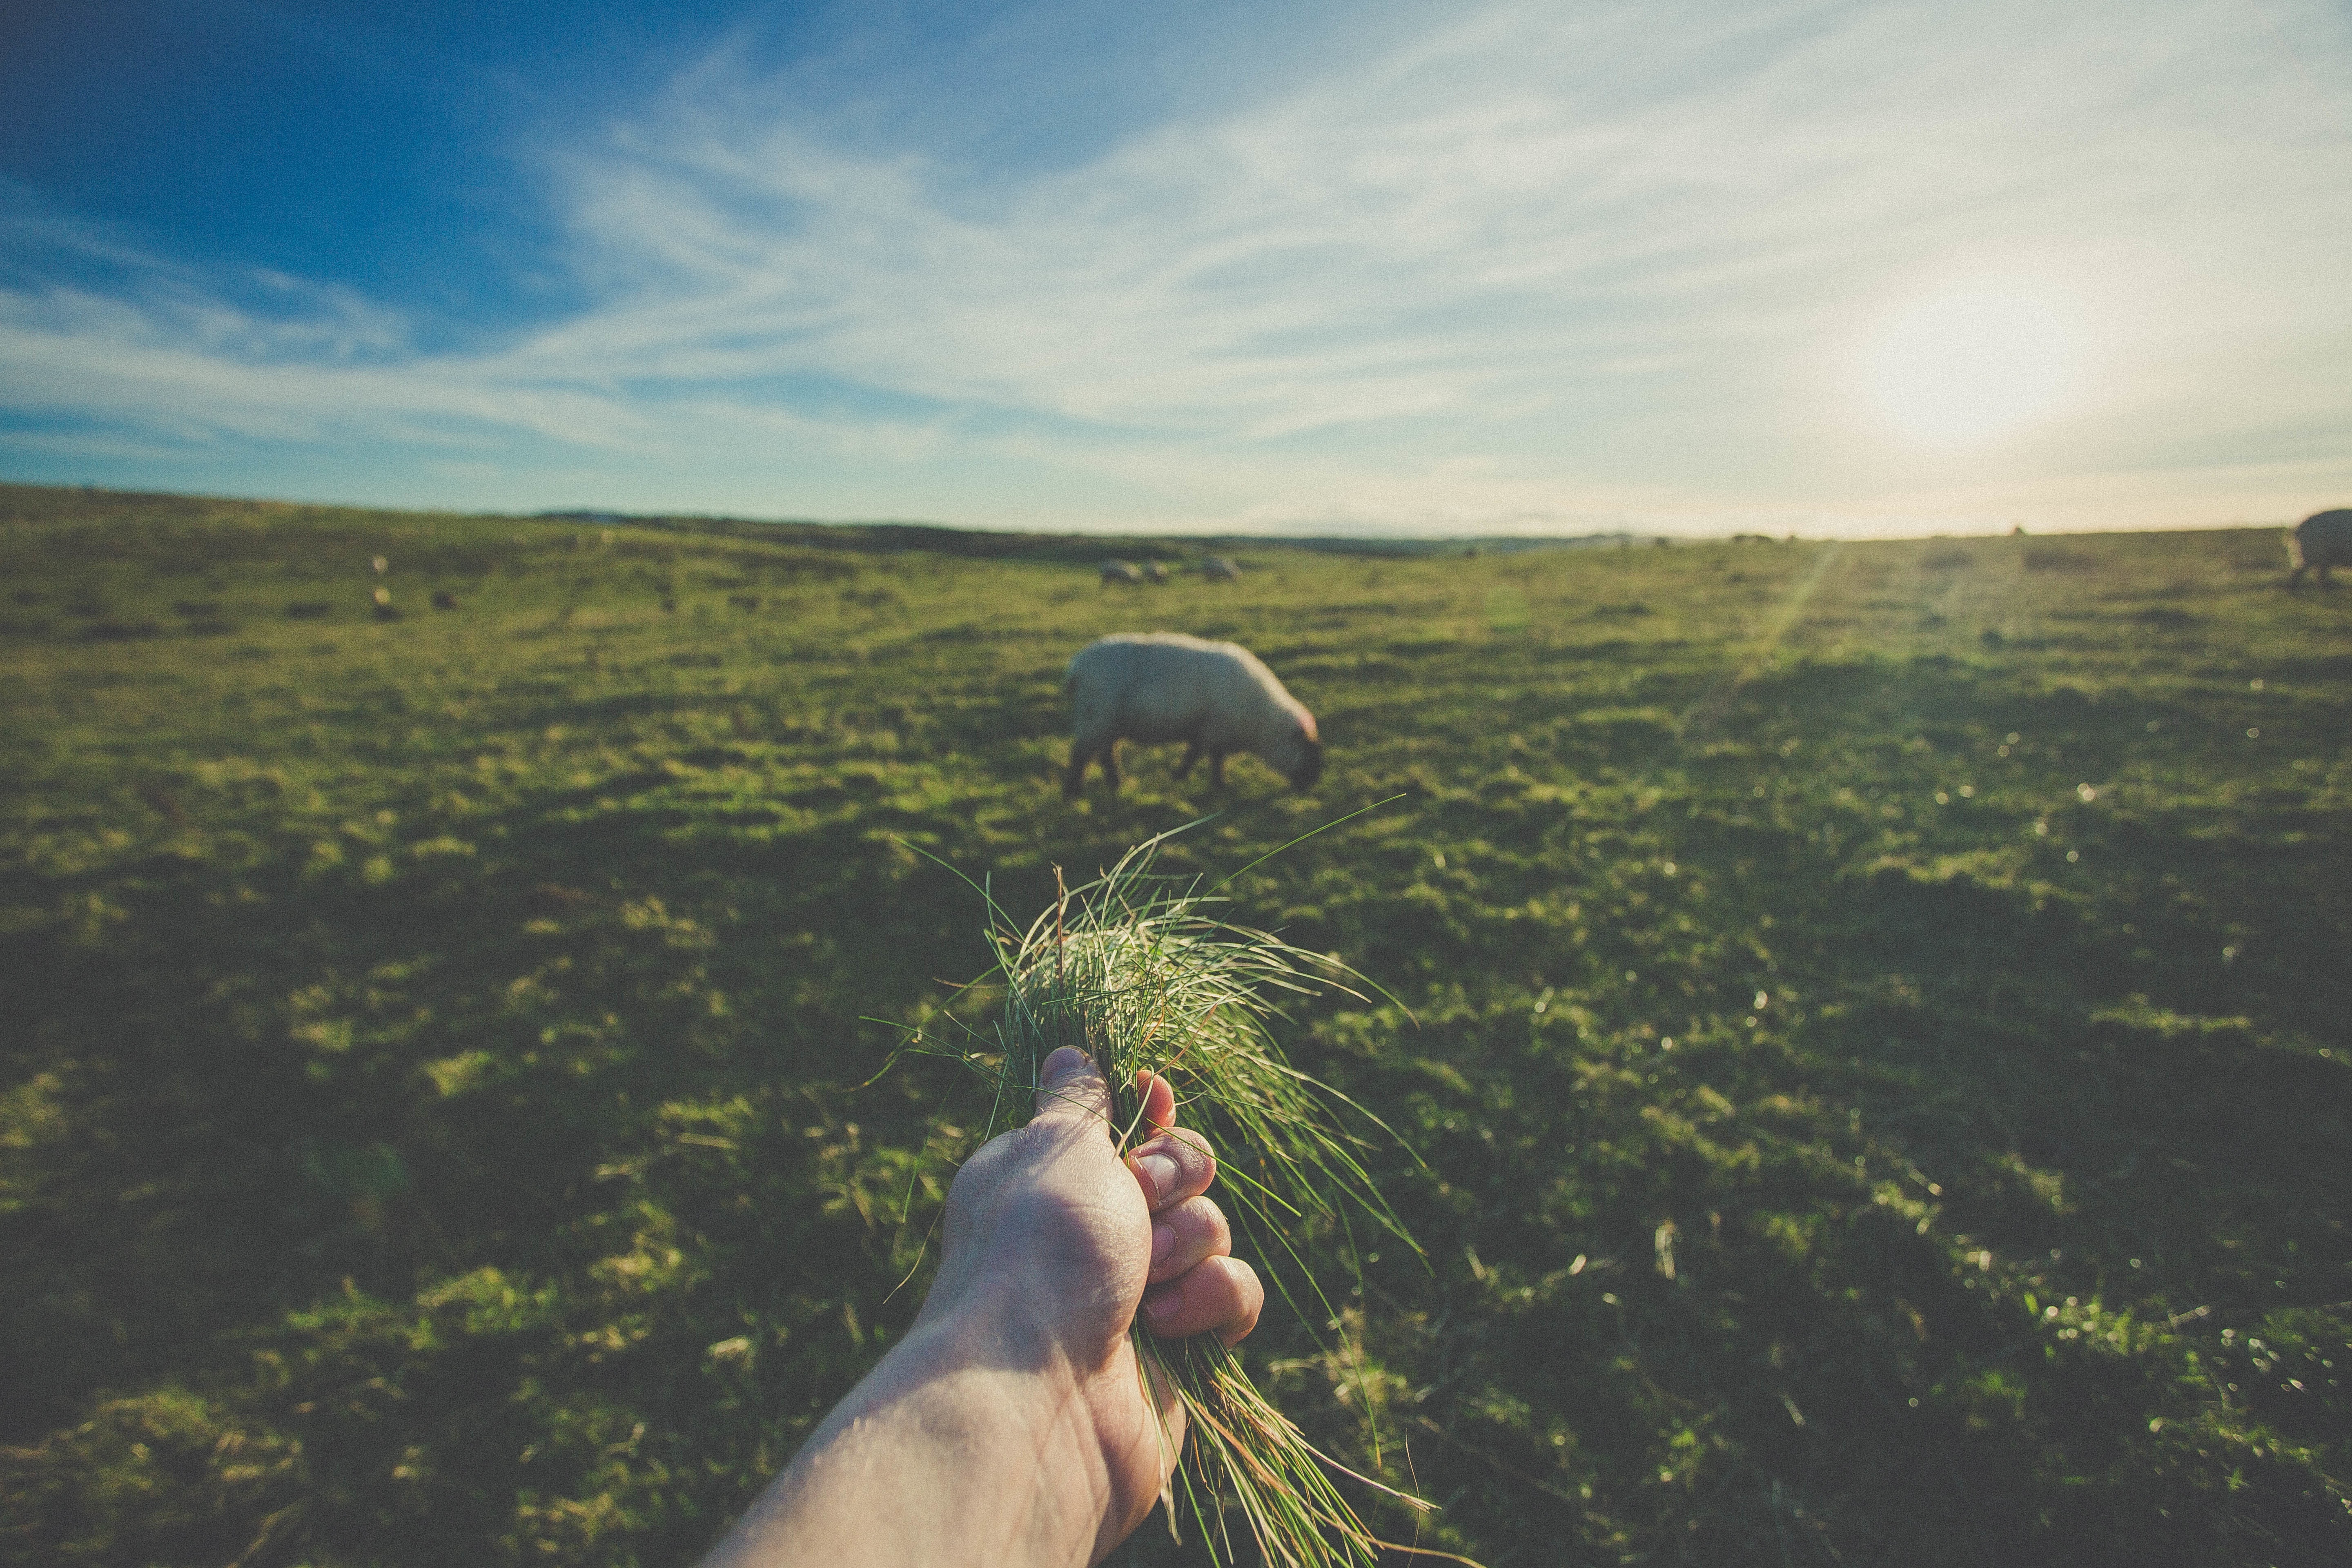
hand, sea, nature, horizon, wilderness, person, meadow, countryside, morning, rural, farming, sheep, feeding, animals, habitat, gras, natural environment